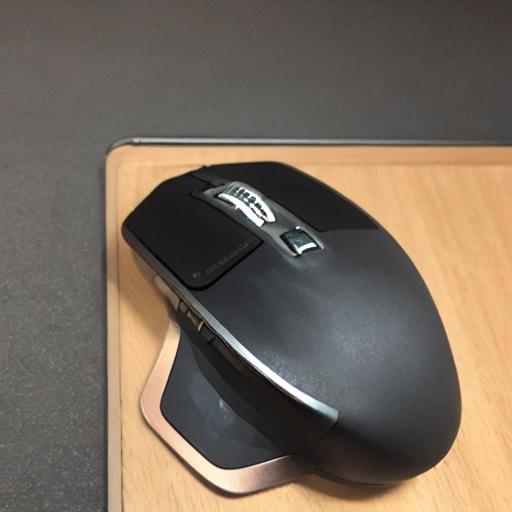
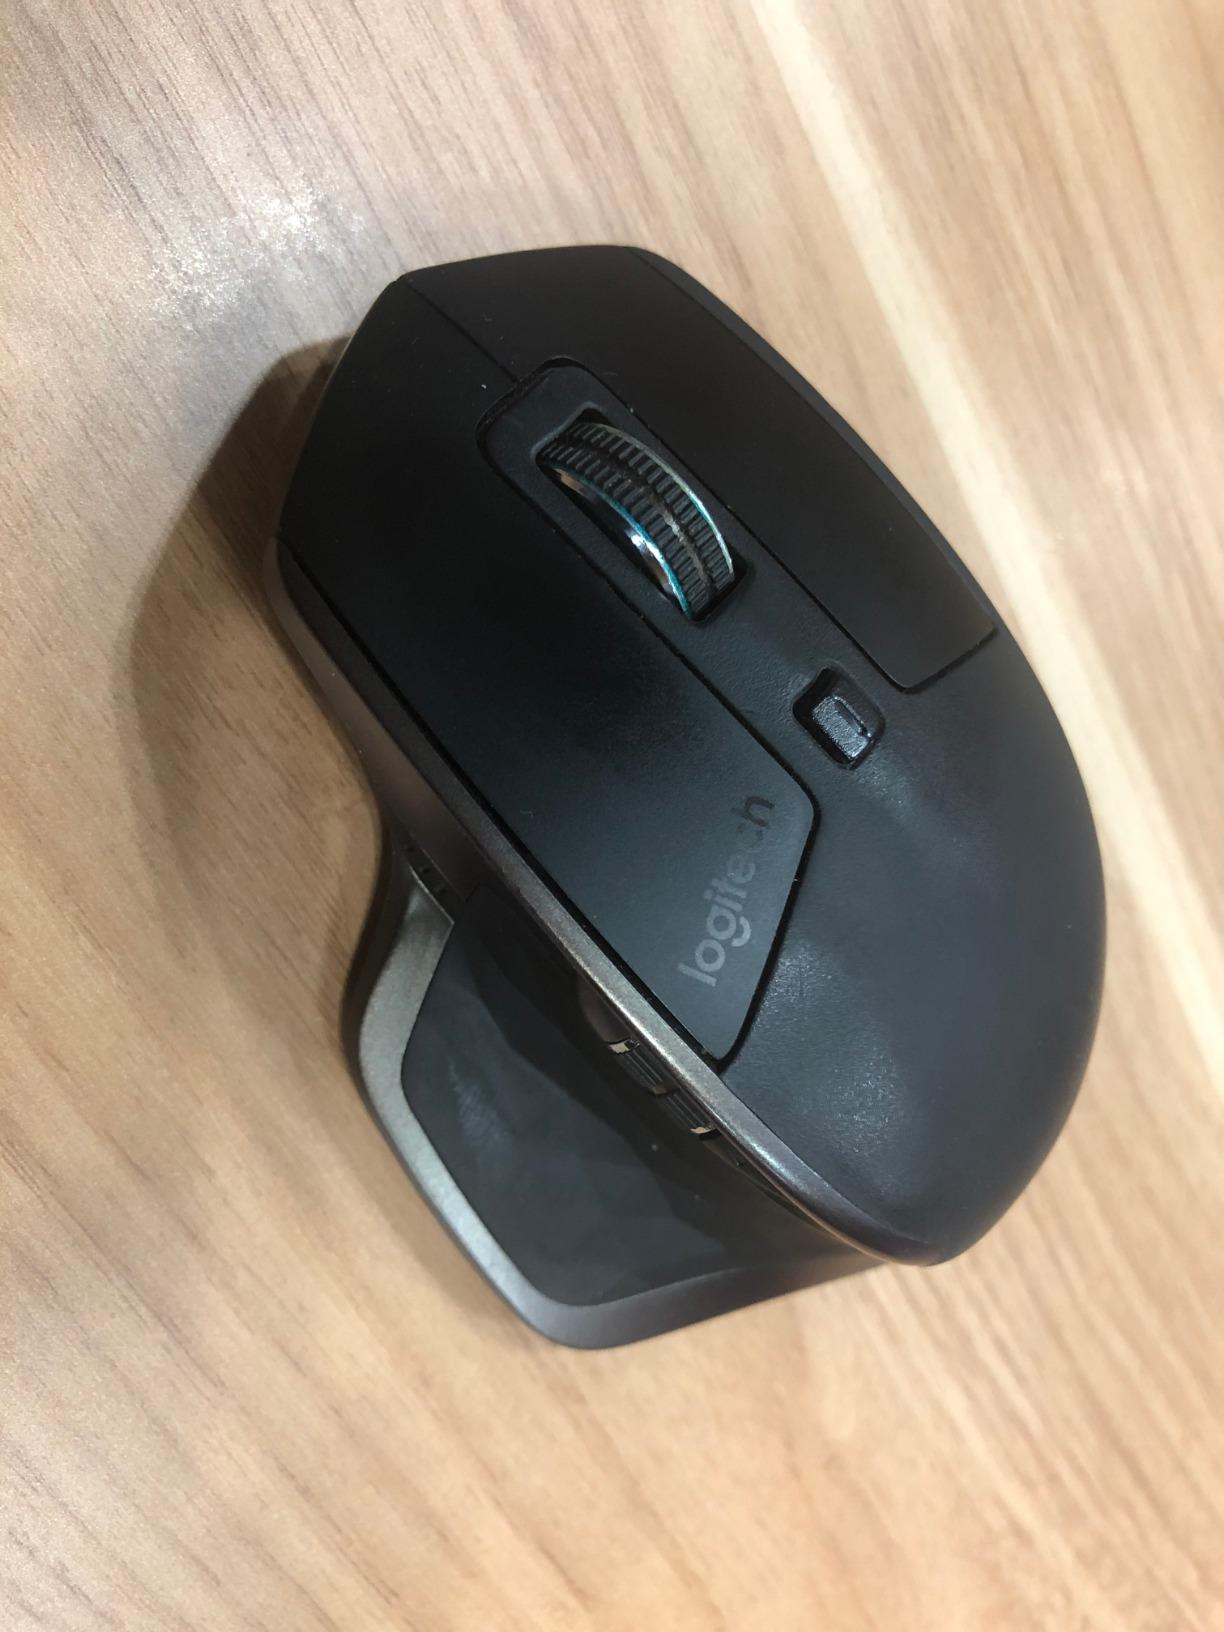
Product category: mouse
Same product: no